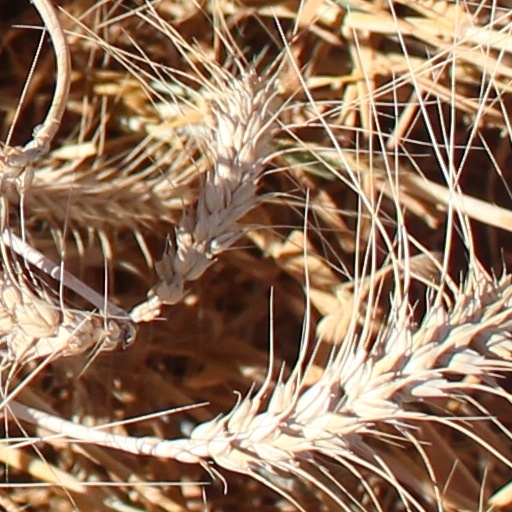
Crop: wheat